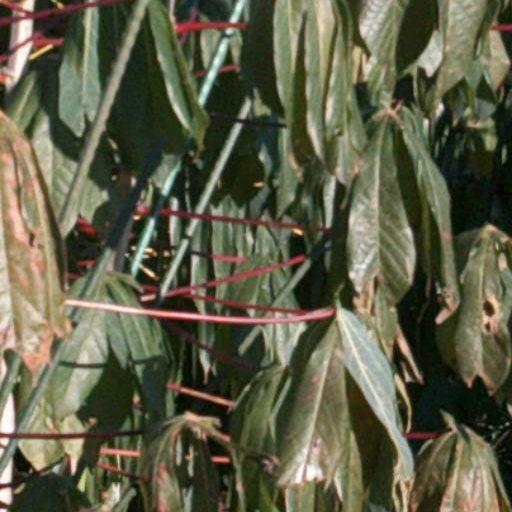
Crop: cassava